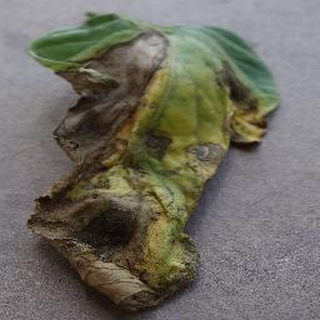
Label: tomato_early_blight